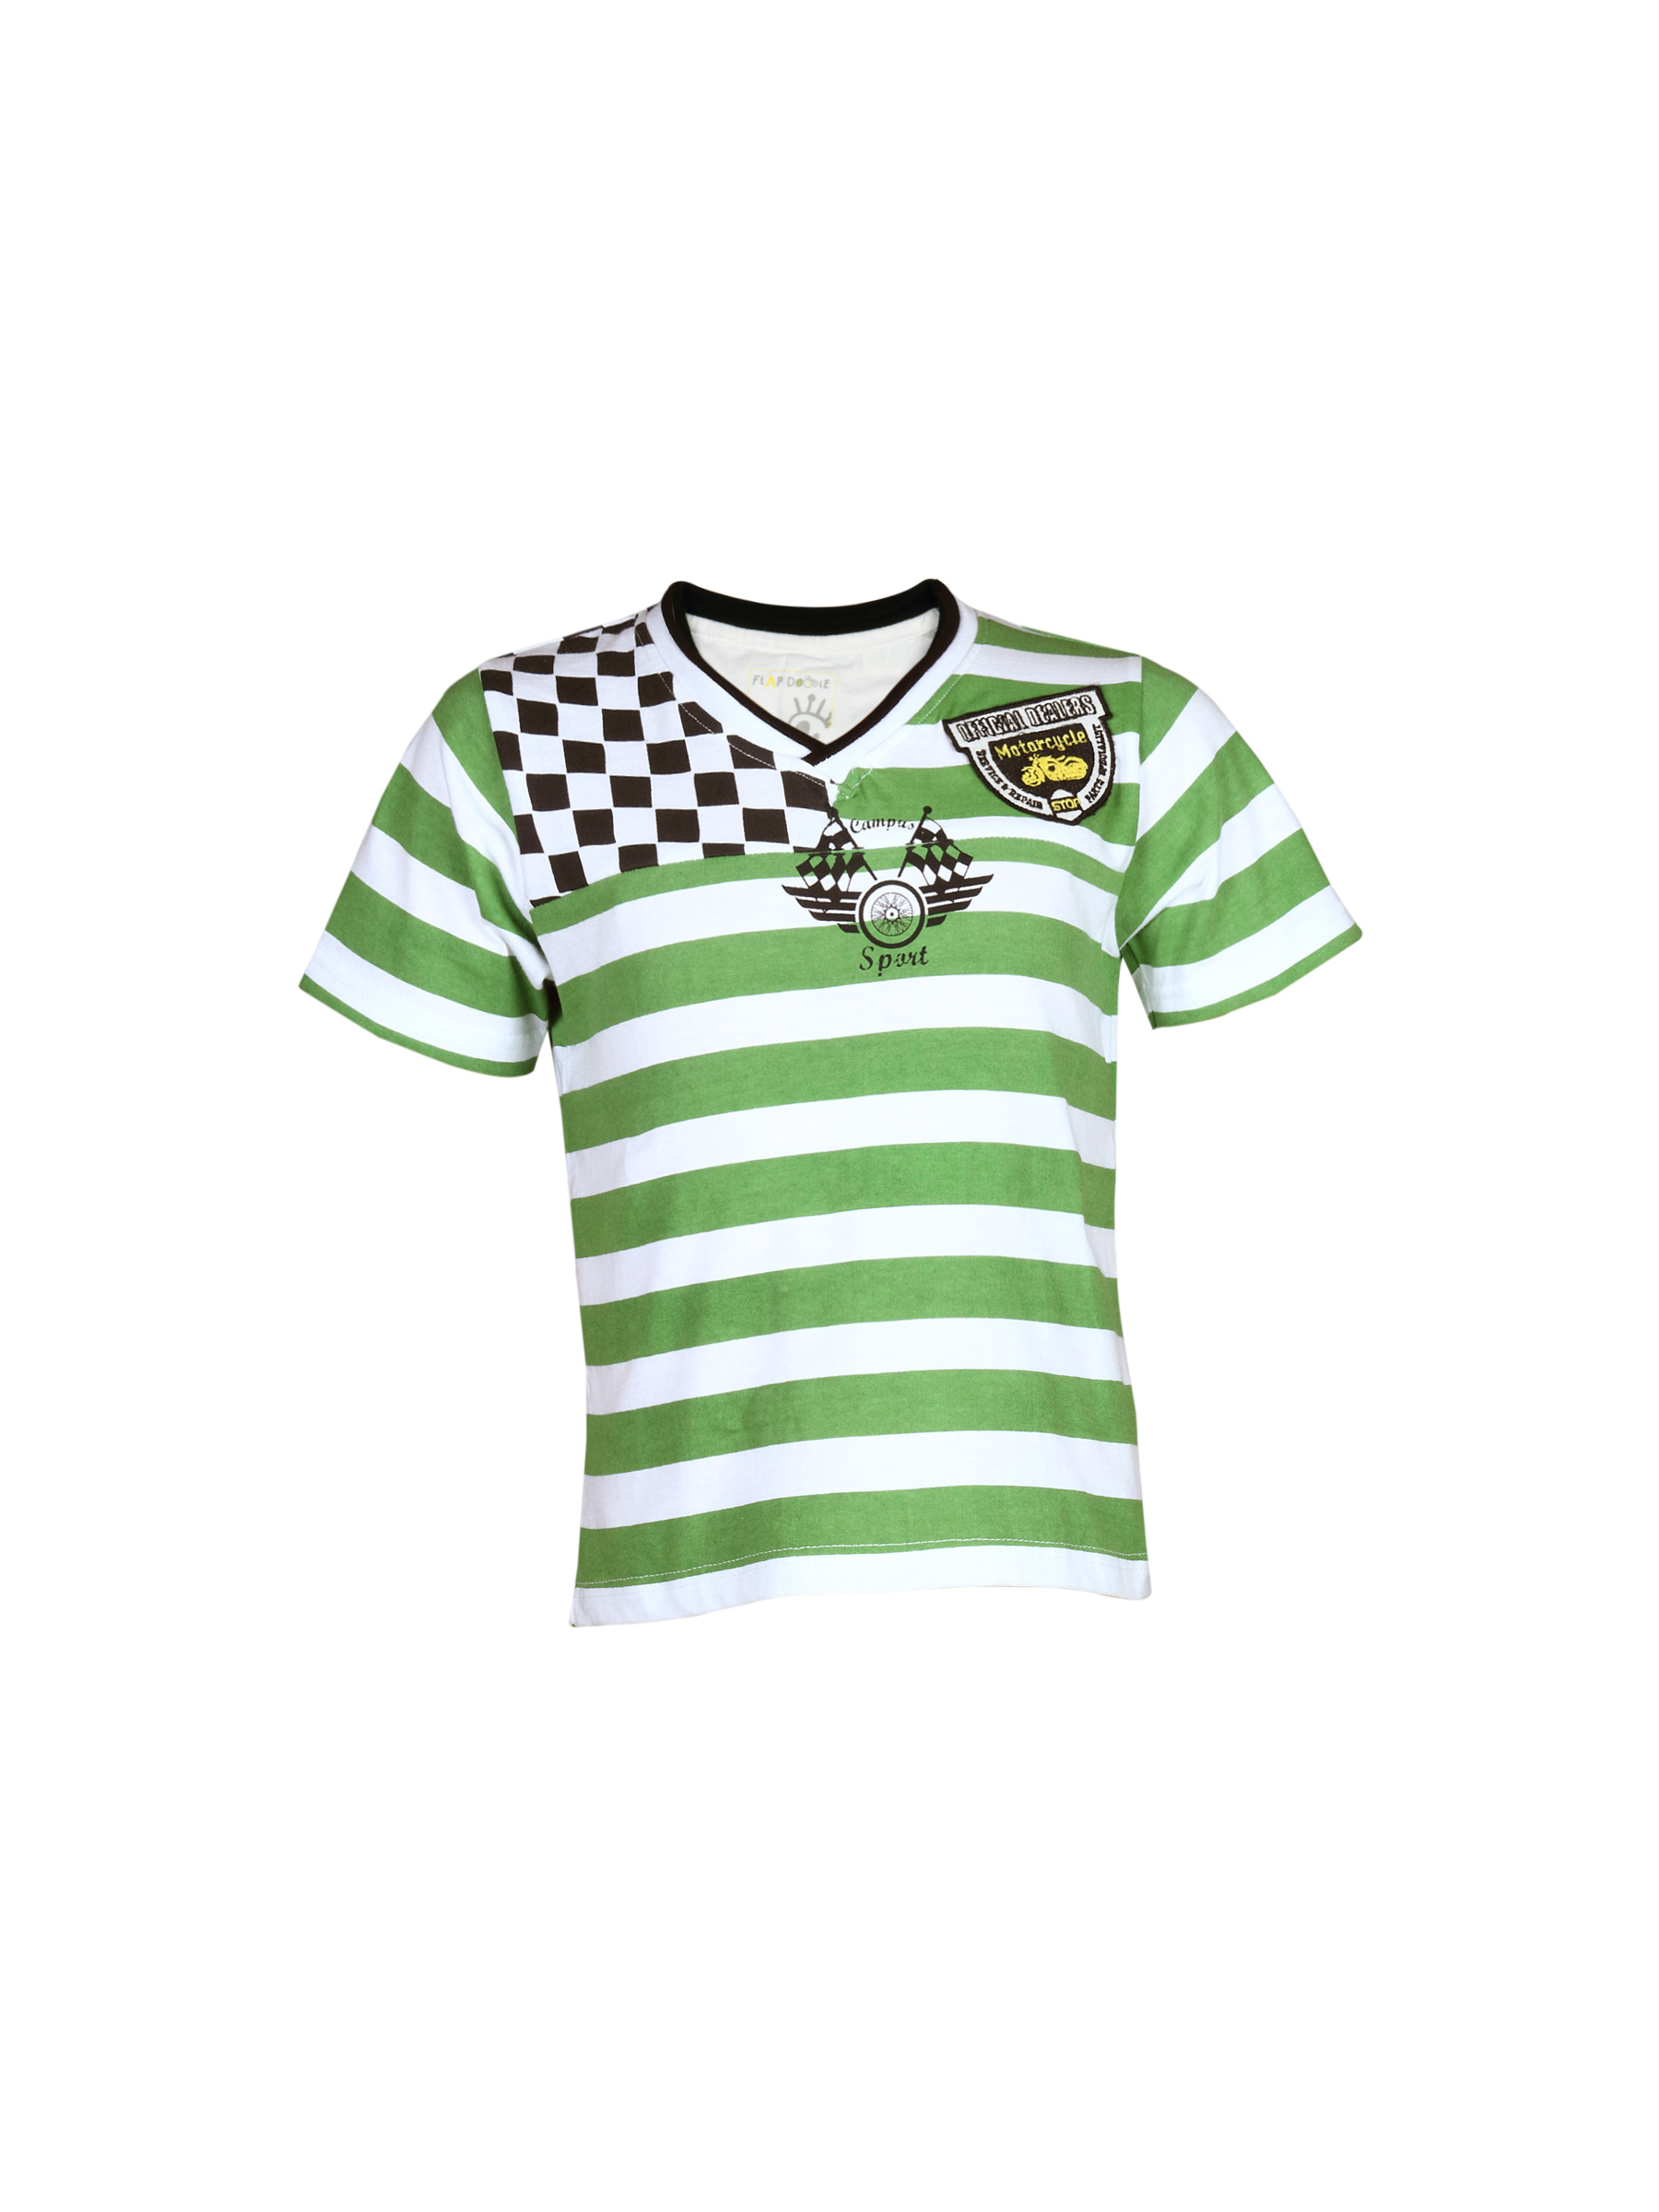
Doodle Boy's Stripper Green Teen Kidswear
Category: Apparel / Topwear / Tshirts
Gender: Boys
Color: Green
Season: Fall 2011
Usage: Casual